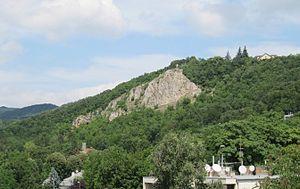
Le 2ᵉ arrondissement de Budapest est un arrondissement de Budapest. Il est situé au nord-ouest de Budapest, sur la rive occidentale du Danube, bordé au sud-est par le 1ᵉʳ arrondissement, au sud par le 12ᵉ, au nord-est par le 3ᵉ, à l'est, de l'autre côté du Danube, par les 5ᵉ et 13ᵉ et à l'ouest et au nord par les villes voisines de Budakeszi, Nagykovácsi, Solymár et Remeteszőlős.
La Réserve naturelle d'Apáthy-szikla est une aire protégée située à Budapest et dont le périmètre est caractérisé comme d'intérêt local.
L'Apáthy-szikla est un rocher dolomitique situé dans le 2ᵉ arrondissement de Budapest. Il domine la vallée de l'Ördög-árok et le quartier de Lipótmező dans sa partie nord-est.